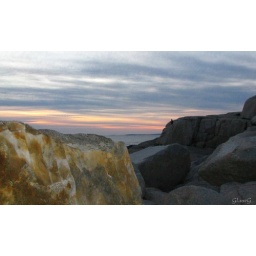
Only one large rock in this area has a golden colour.